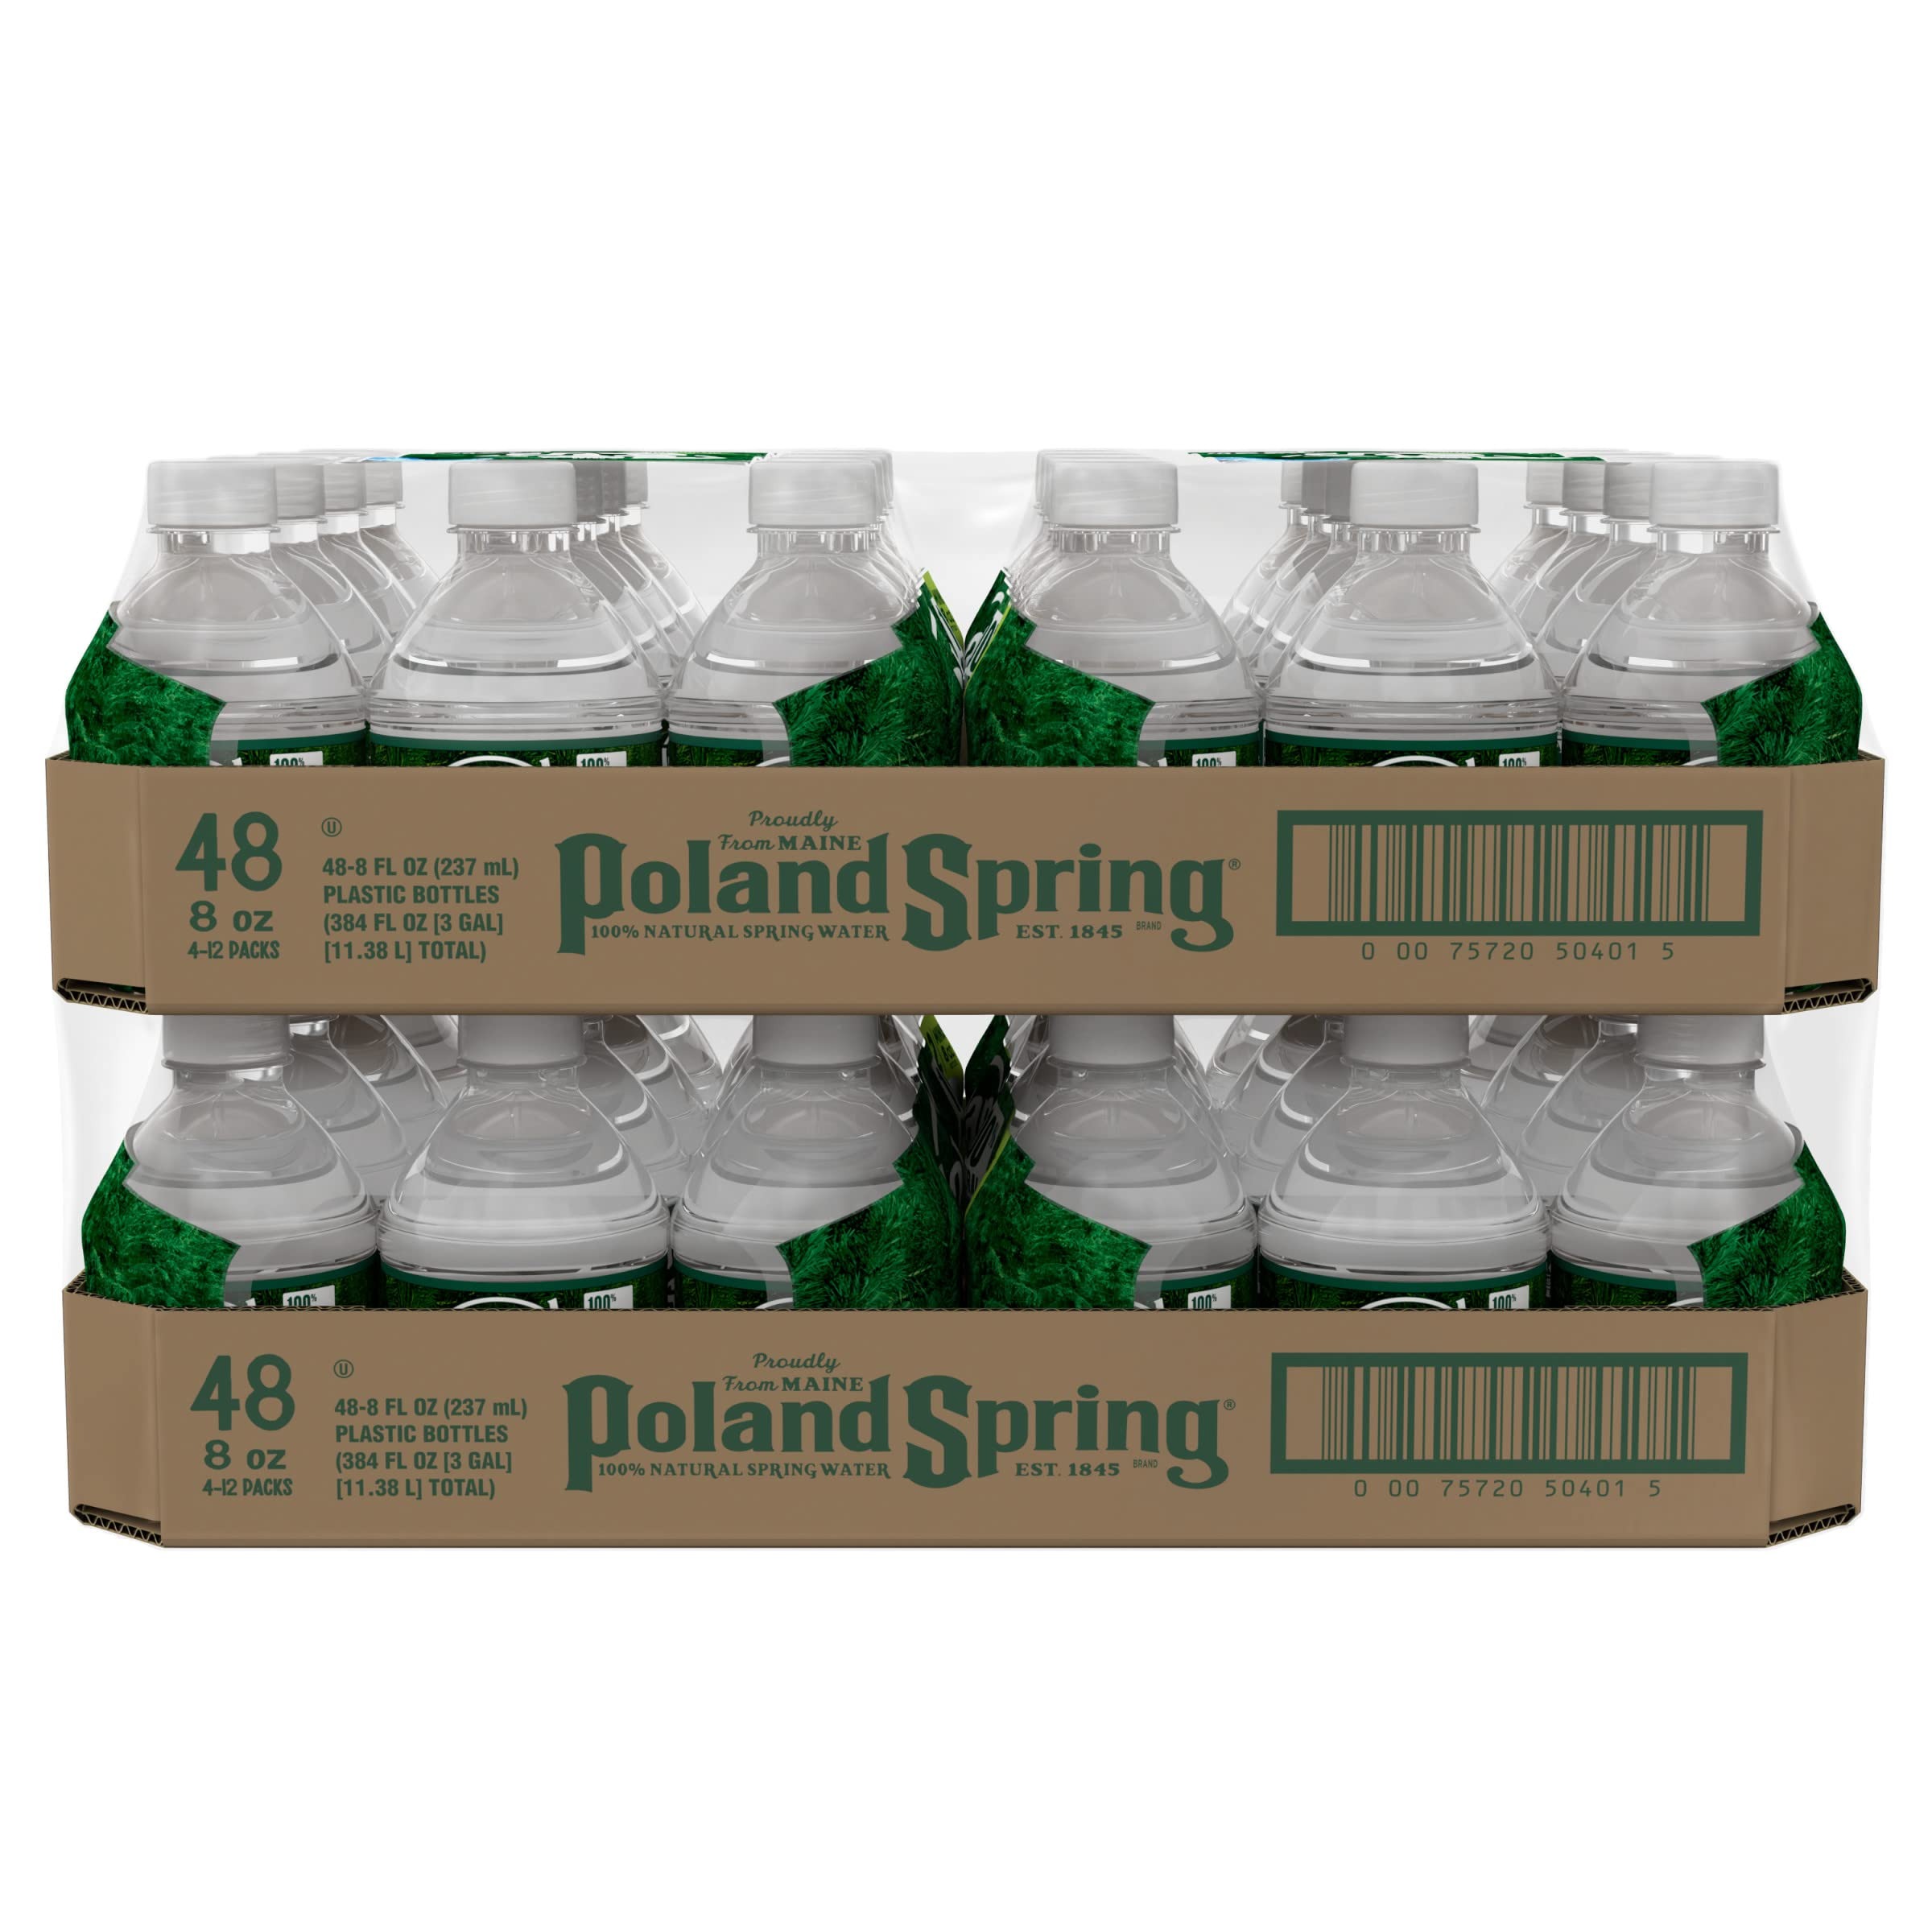
Item Name: Poland Spring Brand 100% Natural Spring Water, 8-ounce mini plastic bottles (Pack of 12)
Bullet Point 1: 8-OUNCE MINI BOTTLE: Perfectly sized for your purse or backpack for fun hydration on the go
Bullet Point 2: FUELED BY NATURE: Poland Spring is locally sourced 100% natural spring water
Bullet Point 3: HYDRATE YOUR WAY TO MORE REWARDS: Earn points toward event tickets, merchandise and more with The Rewards Drop
Bullet Point 4: REFRESHING TASTE: Naturally occurring electrolytes for a crisp, clean taste
Bullet Point 5: MADE BETTER: Every bottle is made with recycled plastic* and 100% recyclable *20oz, 700mL, 1L, 1.5L still water bottles only; excludes label and cap
Product Description: Beverage
Value: 8.0
Unit: oz

Price: 7.185